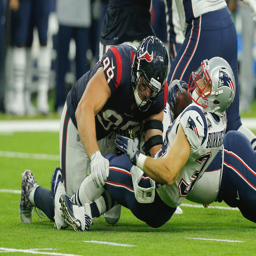
person person made his presence felt during the preseason game on saturday .